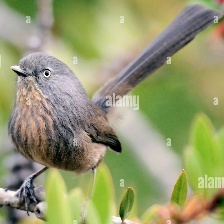
Species: WRENTIT
Scientific name: CHAMAEA FASCIATA